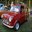
Label: automobile